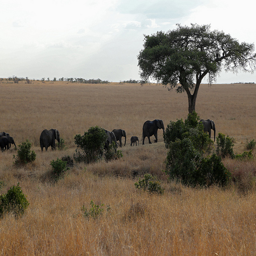
A herd of elephants pass through the desert.
A herd of elephants walking along a dry grass covered field.
A group of large and baby elephants walking in a line thru a field.
Some animals that are hanging out in the grass.
 a lot of elephants walking in a field.